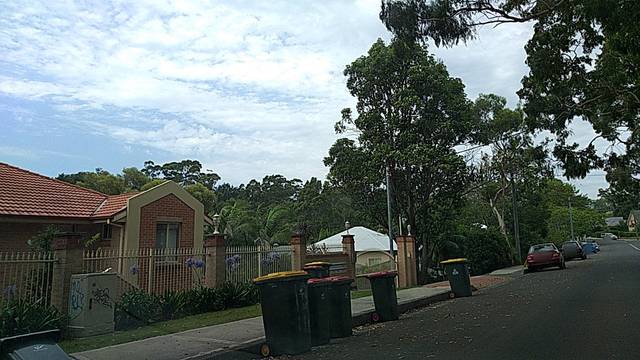
Region: Australia
Coordinates: -34.429, 150.873